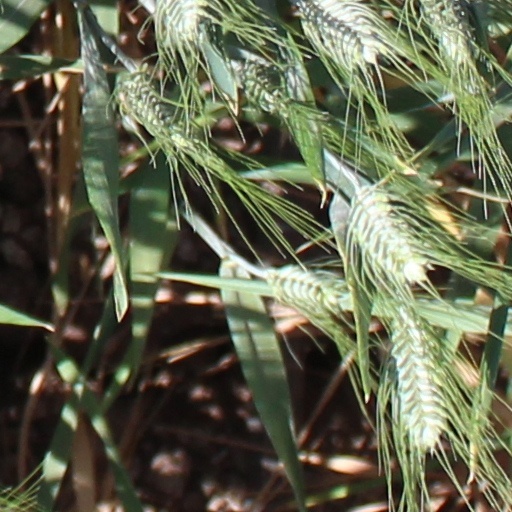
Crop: wheat